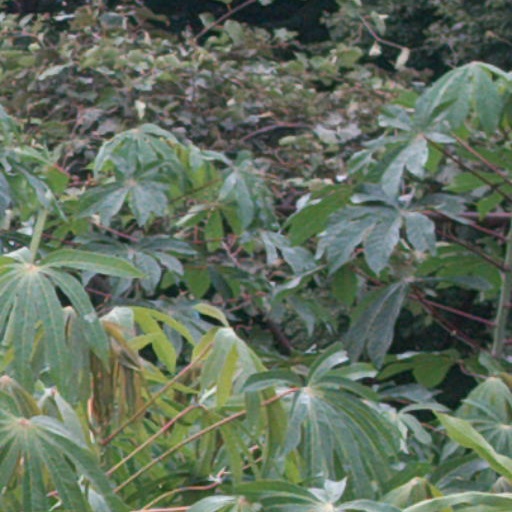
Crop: cassava